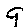
Label: 9